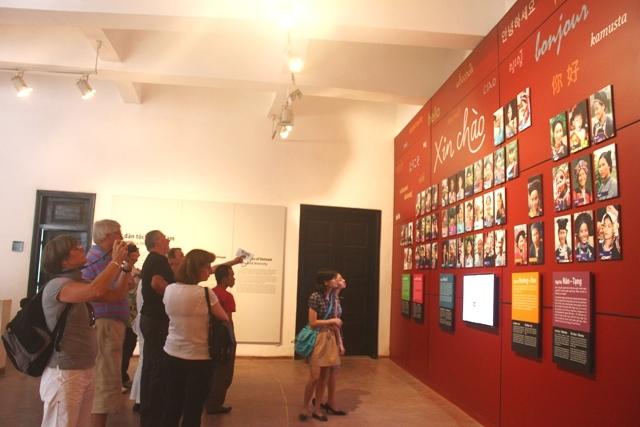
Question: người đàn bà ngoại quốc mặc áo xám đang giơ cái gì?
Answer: bà ấy đang giơ cái máy ảnh để chụp hình